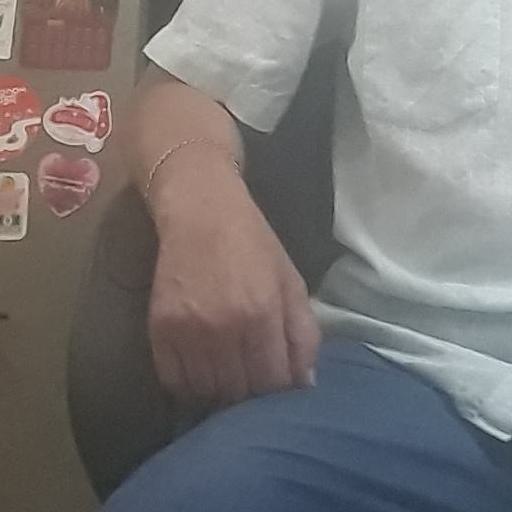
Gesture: no_gesture